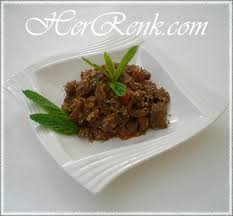
Yemek: et_sote